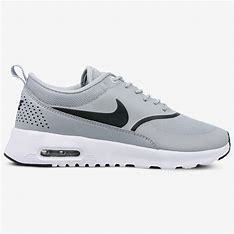
Brand: Nike
Model: Air Max Thea